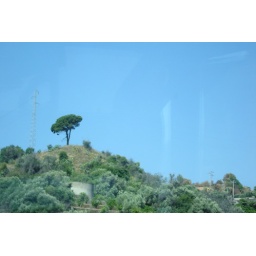
We just thought this was kinda interesting...the lone tree all by itself on the hill